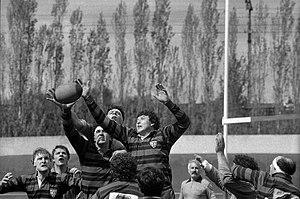
Stade Albert Domec à Carcassonne. Le14 Avril 1985. Vue d'une phase de jeu entre le Stade Toulousain et Narbonne.
L'édition 1984-1985 de la Coupe de France est la 17ᵉ et avant dernière édition de la Coupe de France de rugby à XV.
La Coupe de France de rugby à XV a connu plusieurs périodes d'applications toutes différentes.